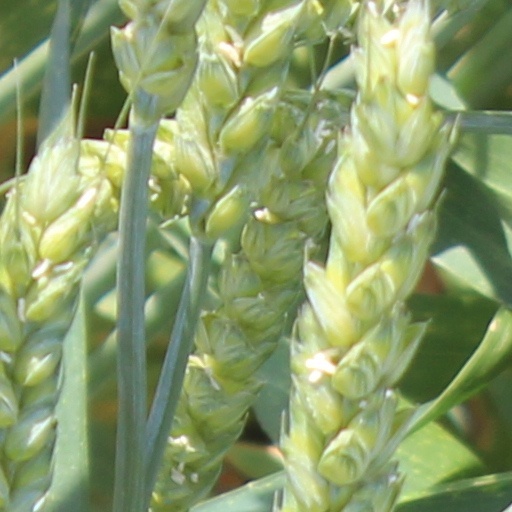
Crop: wheat